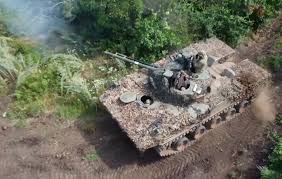
Label: BMD